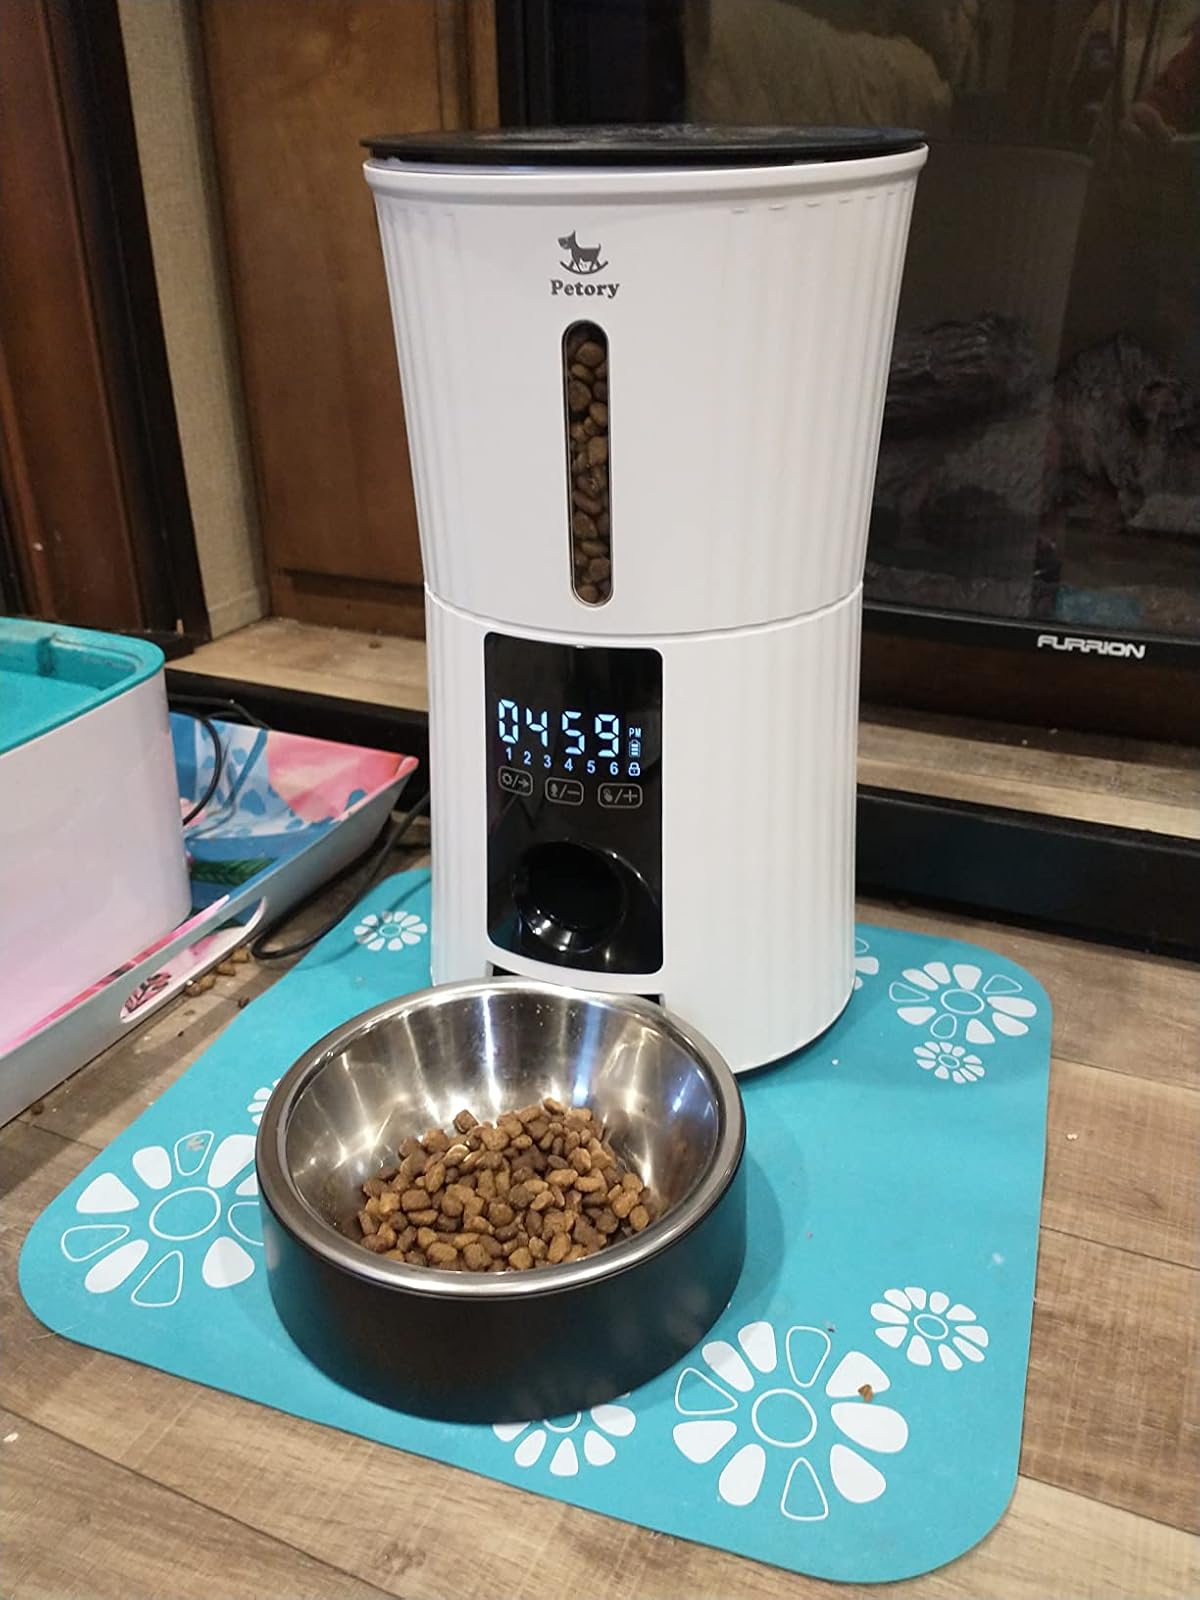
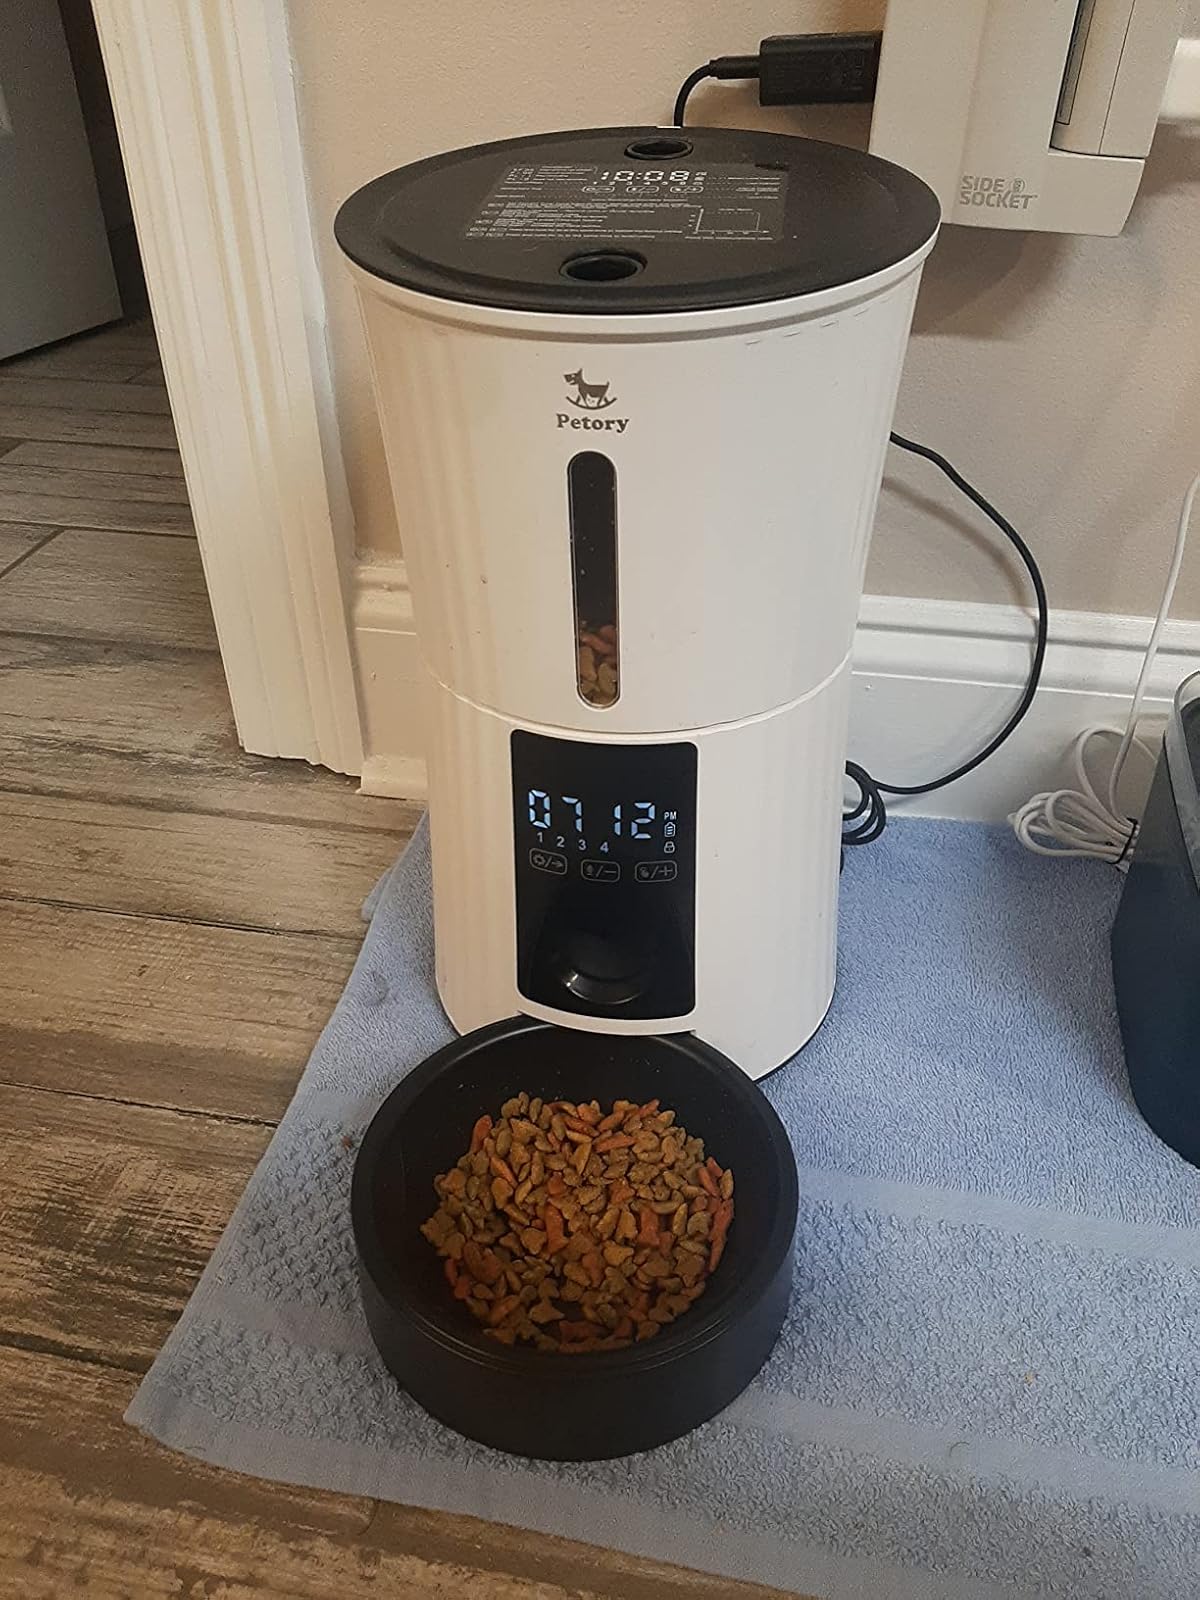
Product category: items_feeder
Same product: yes